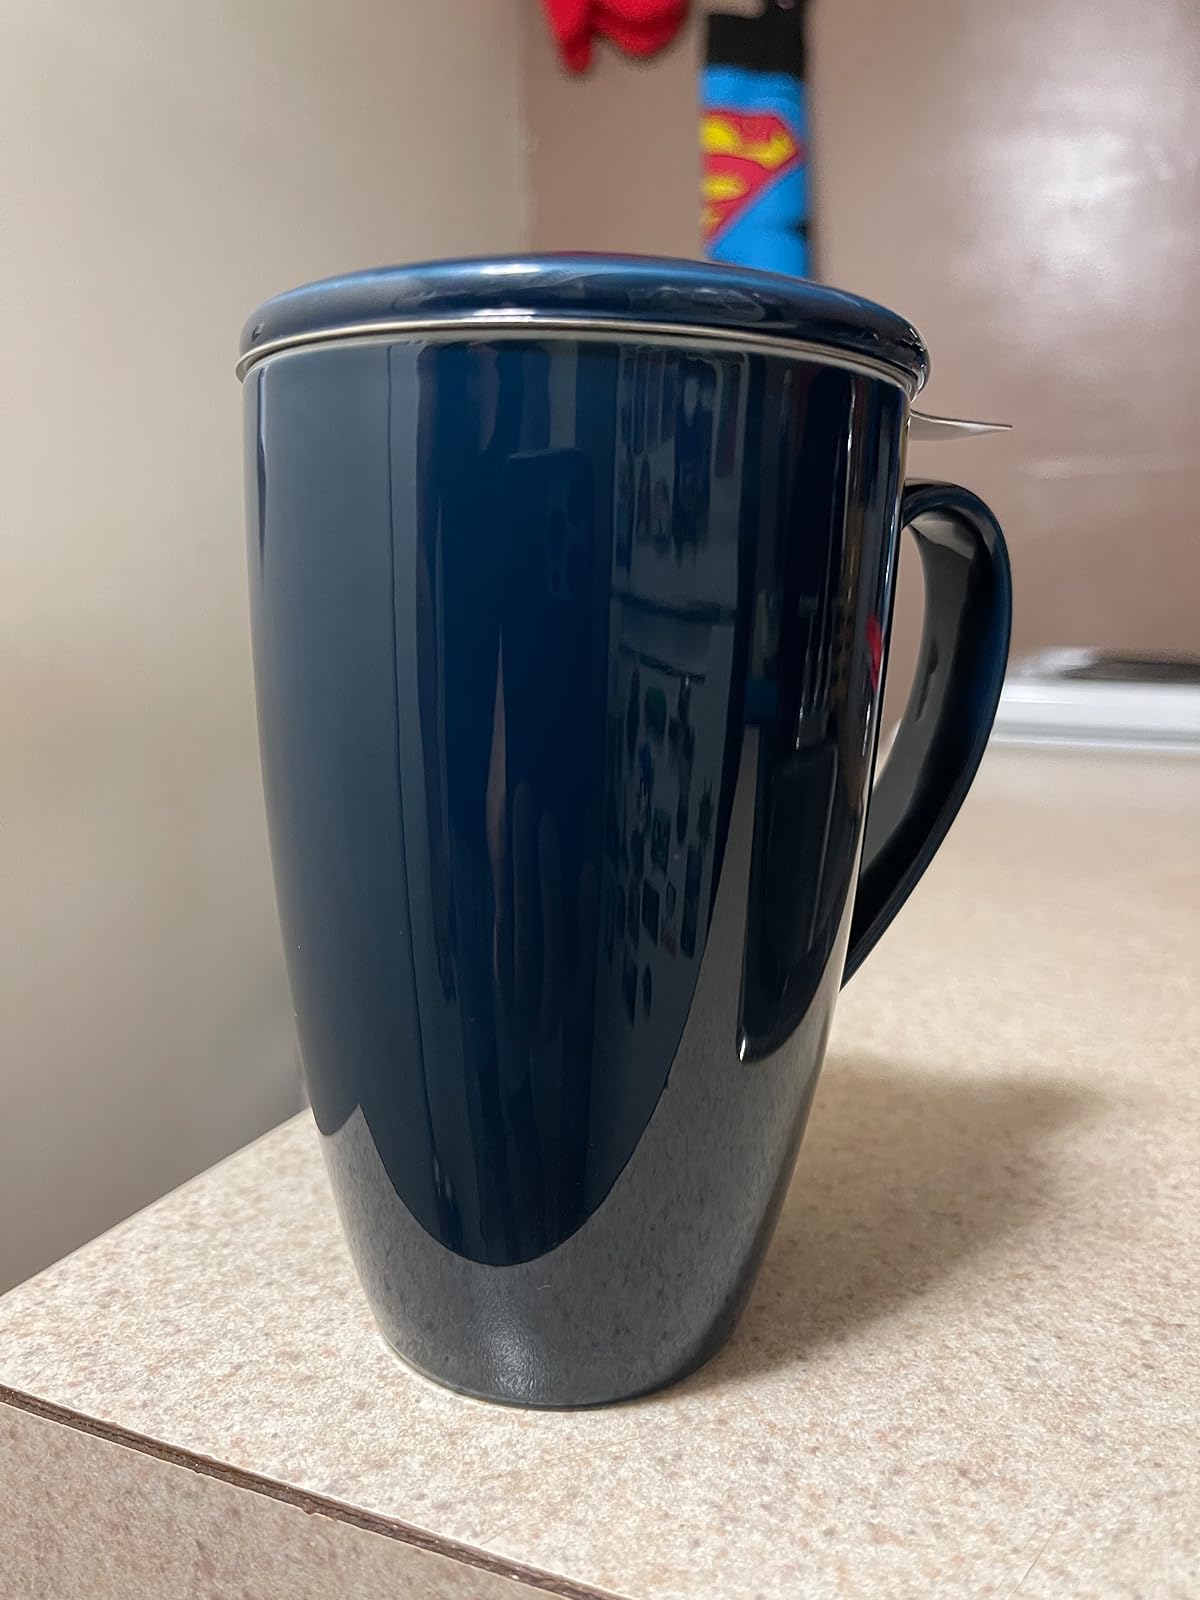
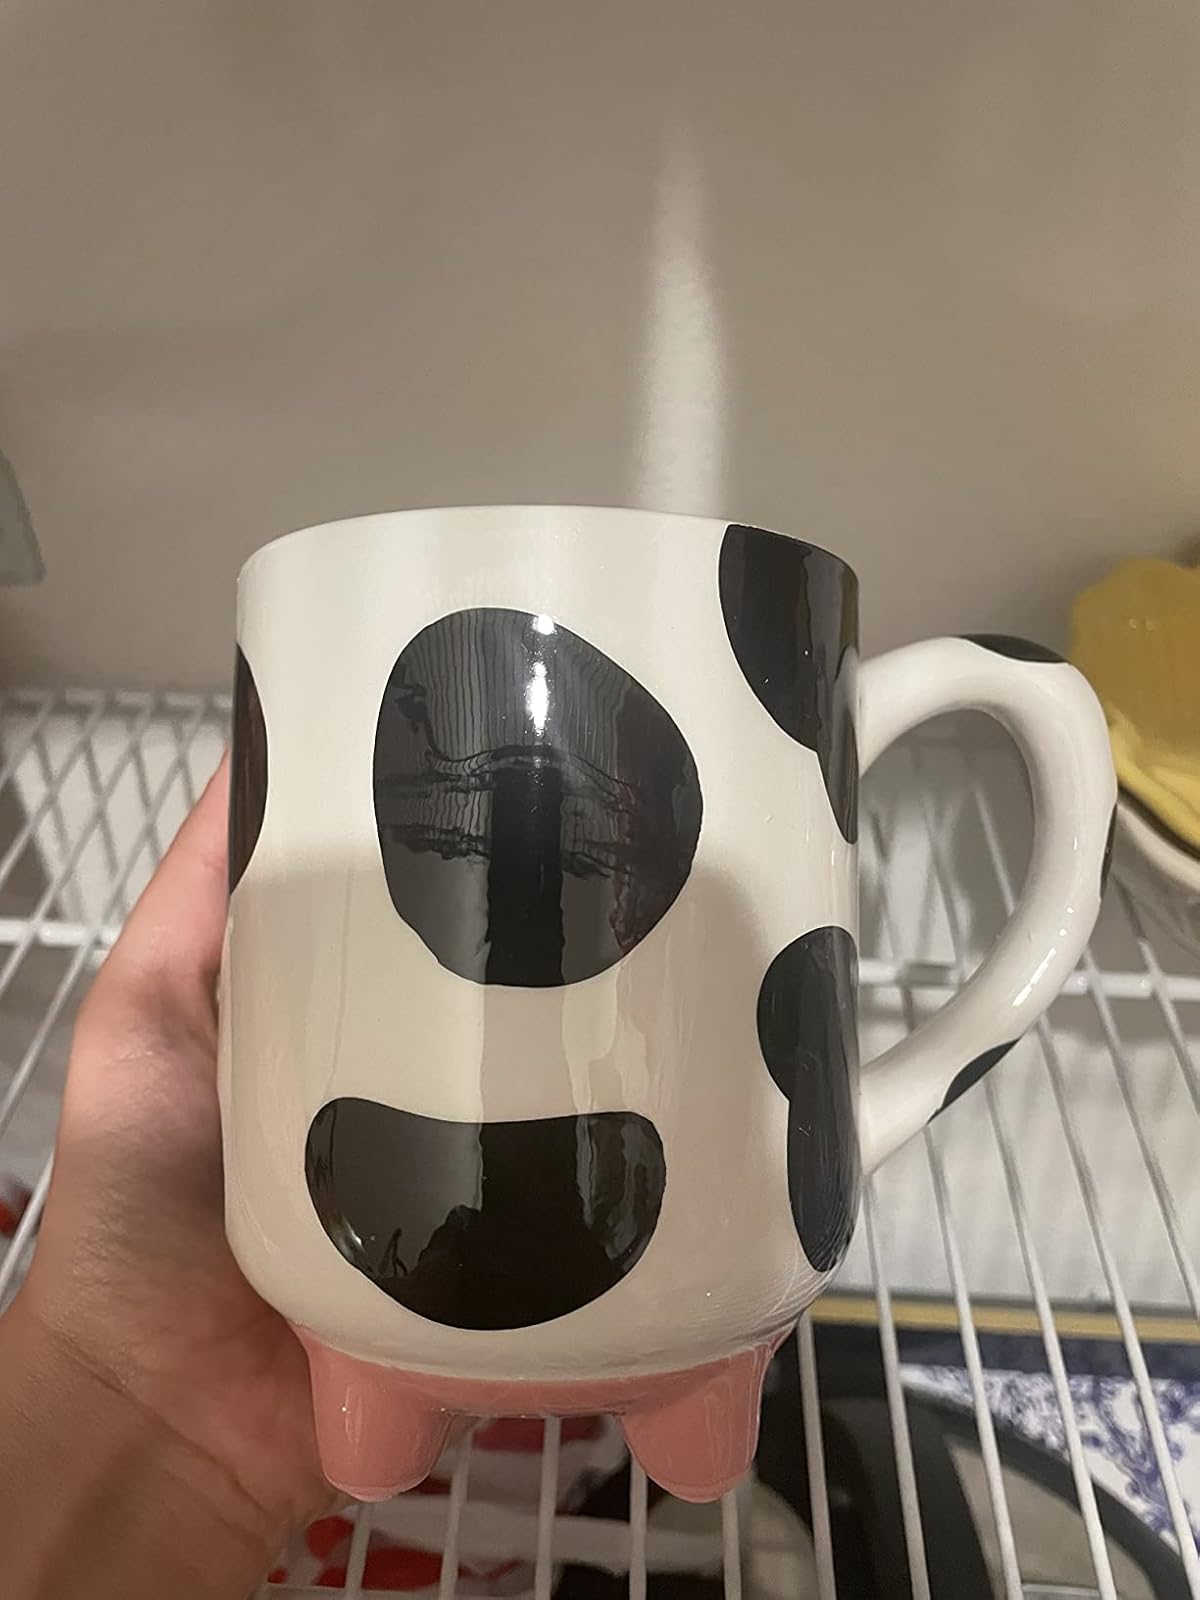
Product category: items_mug
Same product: no